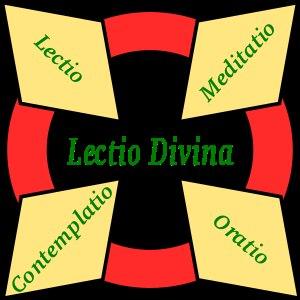
Guigues II le Chartreux, né en 1114 et mort vers 1193, est élu pour sa piété et ses grandes vertus 9ᵉ prieur de la Grande Chartreuse en 1173. Ce solitaire est surnommé l’Ange pour sa contemplation divine, peu attiré par les affaires terrestres, il démissionne en 1176. Son ouvrage de référence L’échelle des moines est une des bases de la Lectio divina depuis le Moyen Âge.